2014 Moscow Victory Day Parade

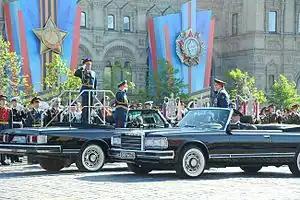
Colonel General Salykov Reporting to Minister of Defense Shoygu during the parade.

The 2014 Moscow Victory Day Parade took place in Red Square on 9 May 2014 to commemorate the 69th anniversary of the capitulation of Nazi Germany in 1945, which formally ended hostilities in the Second World War in Europe. The annual parade marks the Allied victory in the Great Patriotic War on the same day as the signing of the German act of capitulation to the Allies in Berlin, at midnight of May 9, 1945 (Russian time). President of Russia Vladimir Putin delivered his eleventh holiday address to the nation on this day.